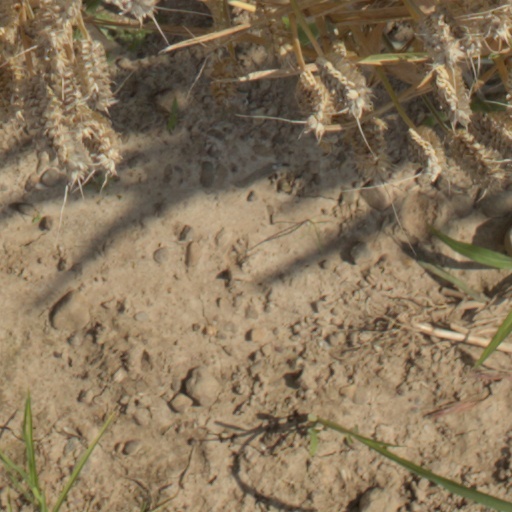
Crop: wheat